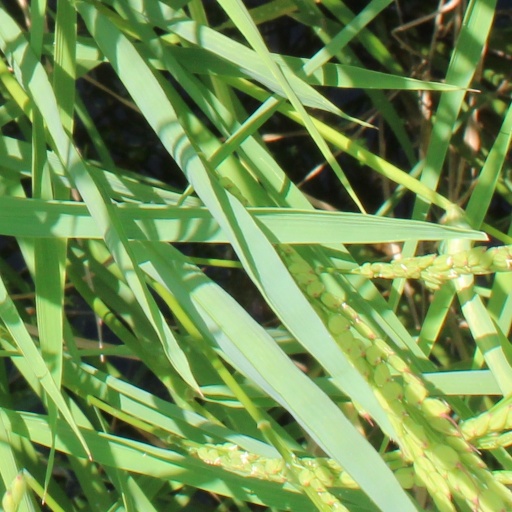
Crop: rice